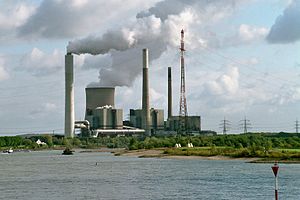
Rhinen / Økonomisk anvendelse / Kraftværker / Stenkulskraftværker
Kulkraftværket Voerde (Niederrhein)
Rhinen er en europæisk flod, der udspringer ved Tomasee ved Oberalppasset i den schweiziske kanton Graubünden i den sydøstlige del af de Schweiziske Alper. Floden danner grænse mellem Schweiz og Østrig, mellem Schweiz og Liechtenstein og mellem Schweiz og Østrig, inden den løber ud i Bodensee, hvor den danner grænsen mellem Schweiz og Tyskland. Nord for Basel danner Rhinen grænsen mellem Frankrig og Tyskland indtil et punkt sydvest for Karlsruhe, hvorfra Rhinen løber gennem det tyske Ruhr-distrikt. Øst for Nijmegen løber Rhinen videre ind i Holland for til sidst at løbe ud ved Nordsøkysten. Den største by ved Rhinen er Köln med et indbyggertal på 1.024.373. Rhinen er med sine 1.232 km den tredjelængste flod i Europa, kun overgået af Donau og Volga.